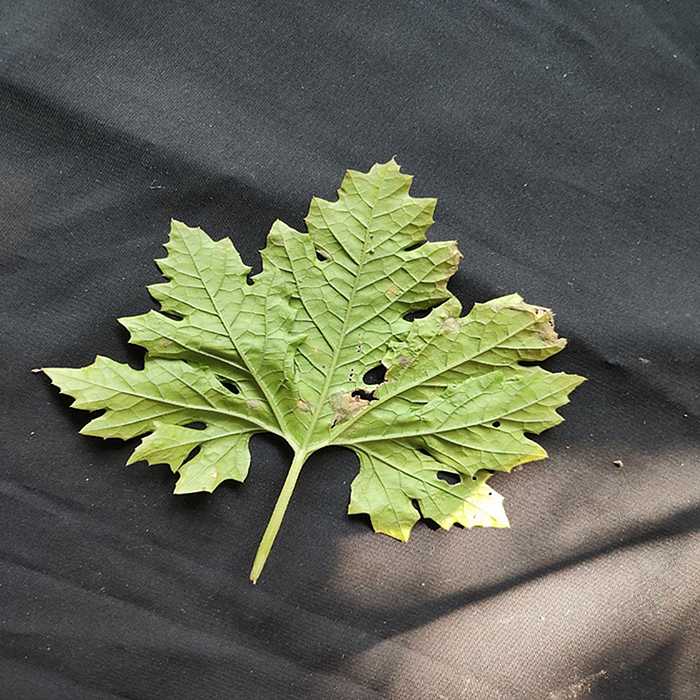
Plant: Bitter Gourd
Label: Downey mildew